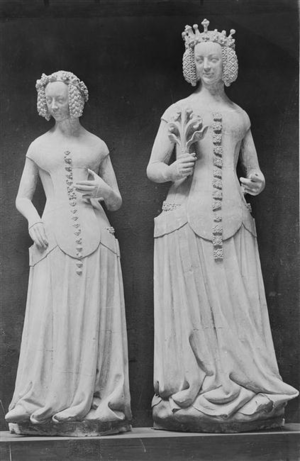
Moulages de deux statues (Jeanne de Boulogne et Isabeau de Bavière) provenant de la cheminée de la salle des Pas-Perdus du palais de Justice de Poitiers. Conservées au Musée de sculpture comparée au palais du Trocadéro, Musée des monuments français.